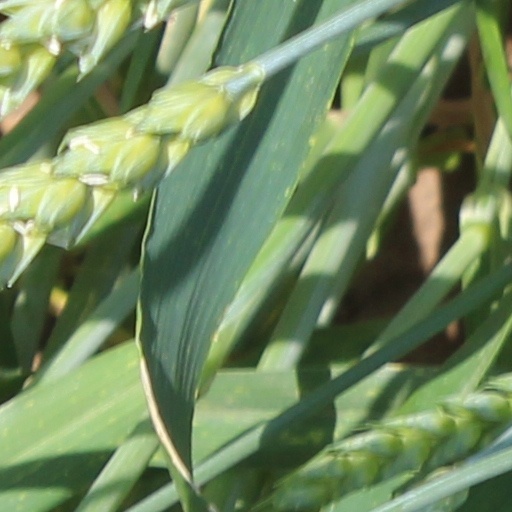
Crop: wheat